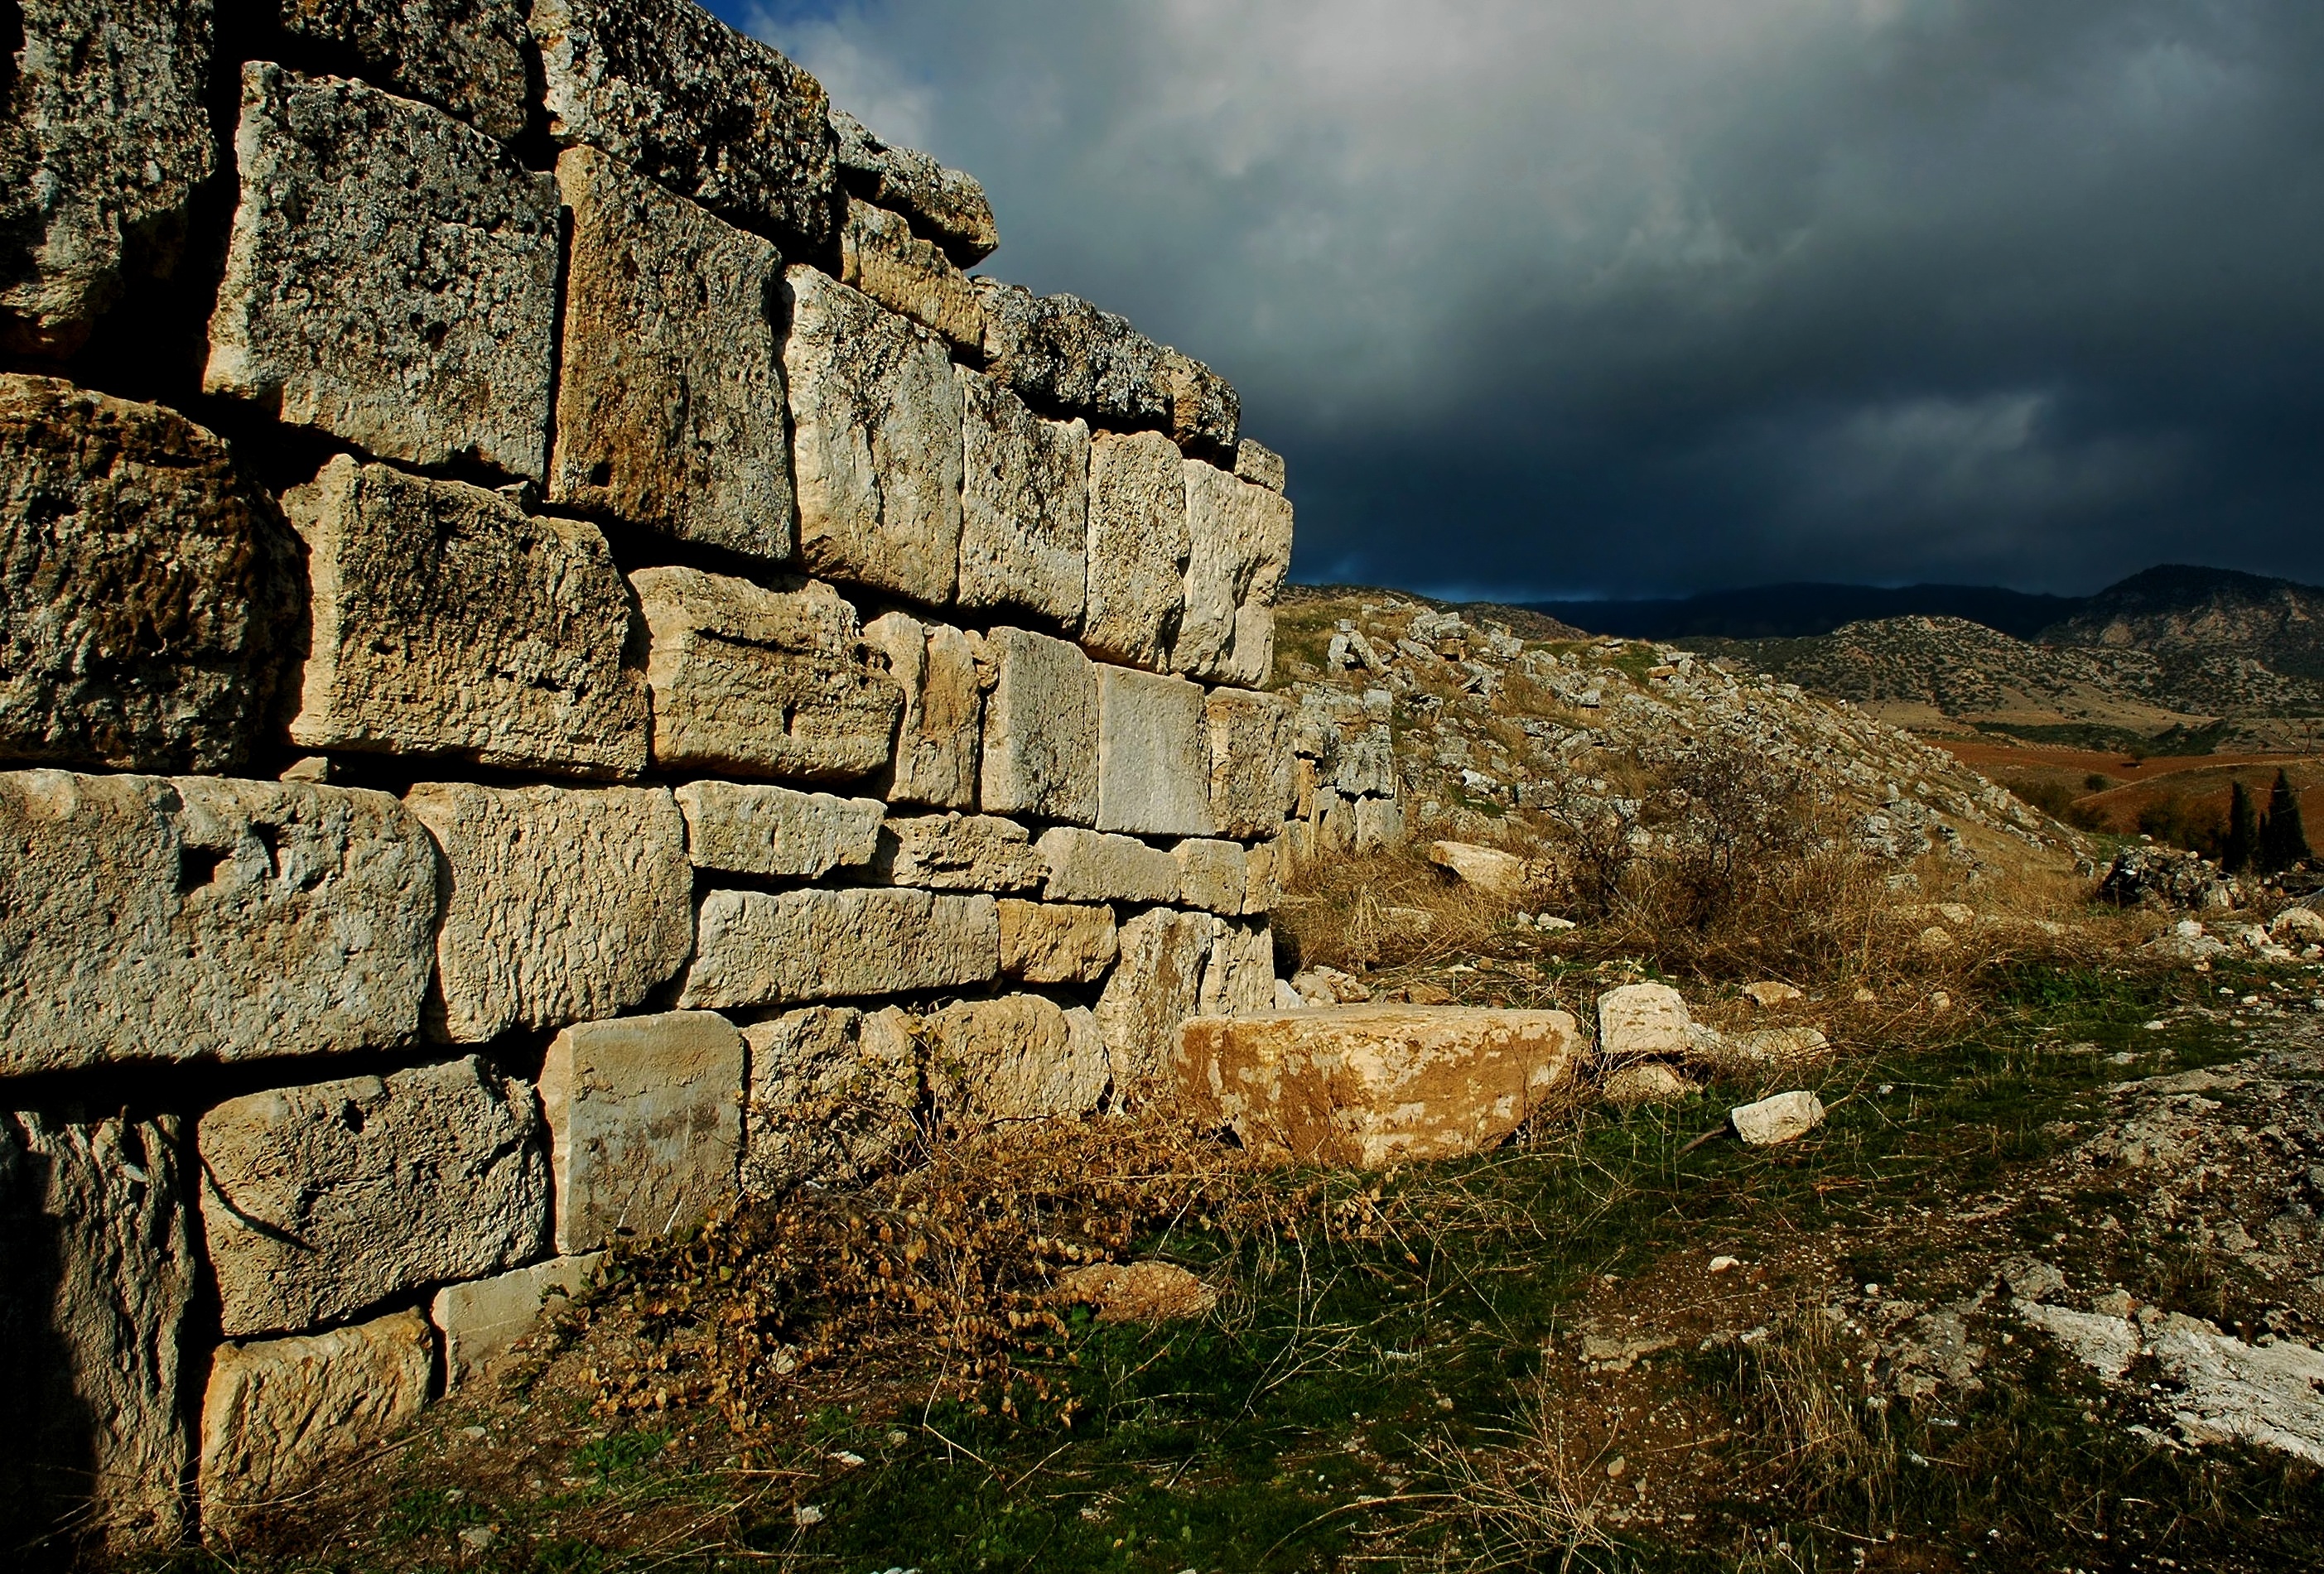
landscape, rock, mountain, wall, cliff, storm, terrain, material, black sky, geology, ruins, pierre, former, ancient history